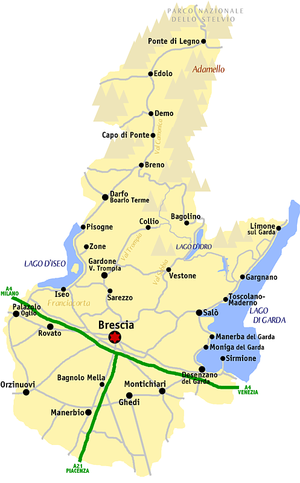
Brescia (provins) / Geografi
Kort over Brescia
Provinsen Brescia er en provins i regionen Lombardiet i det nordlige Italien. Brescia er provinsens hovedby.